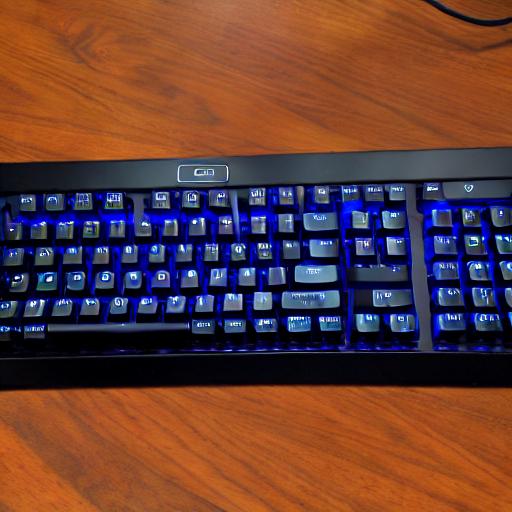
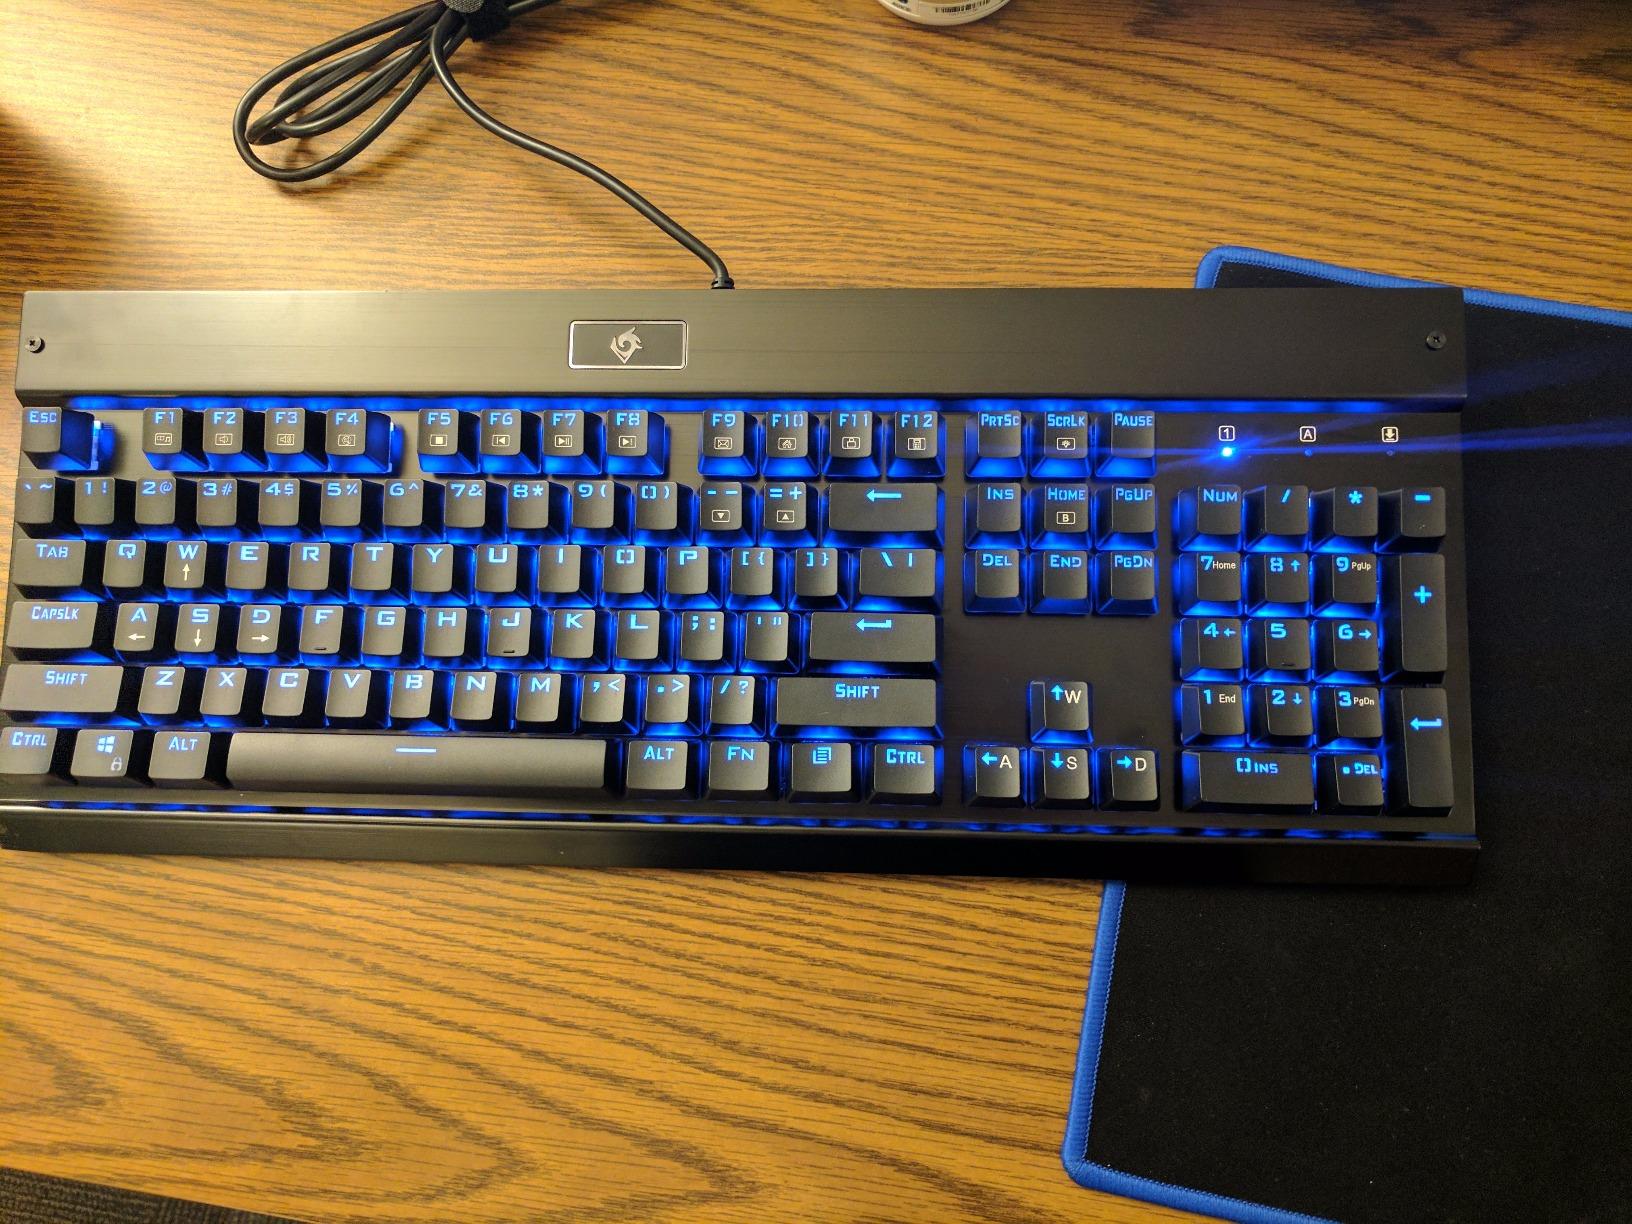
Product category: keyboard
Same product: no